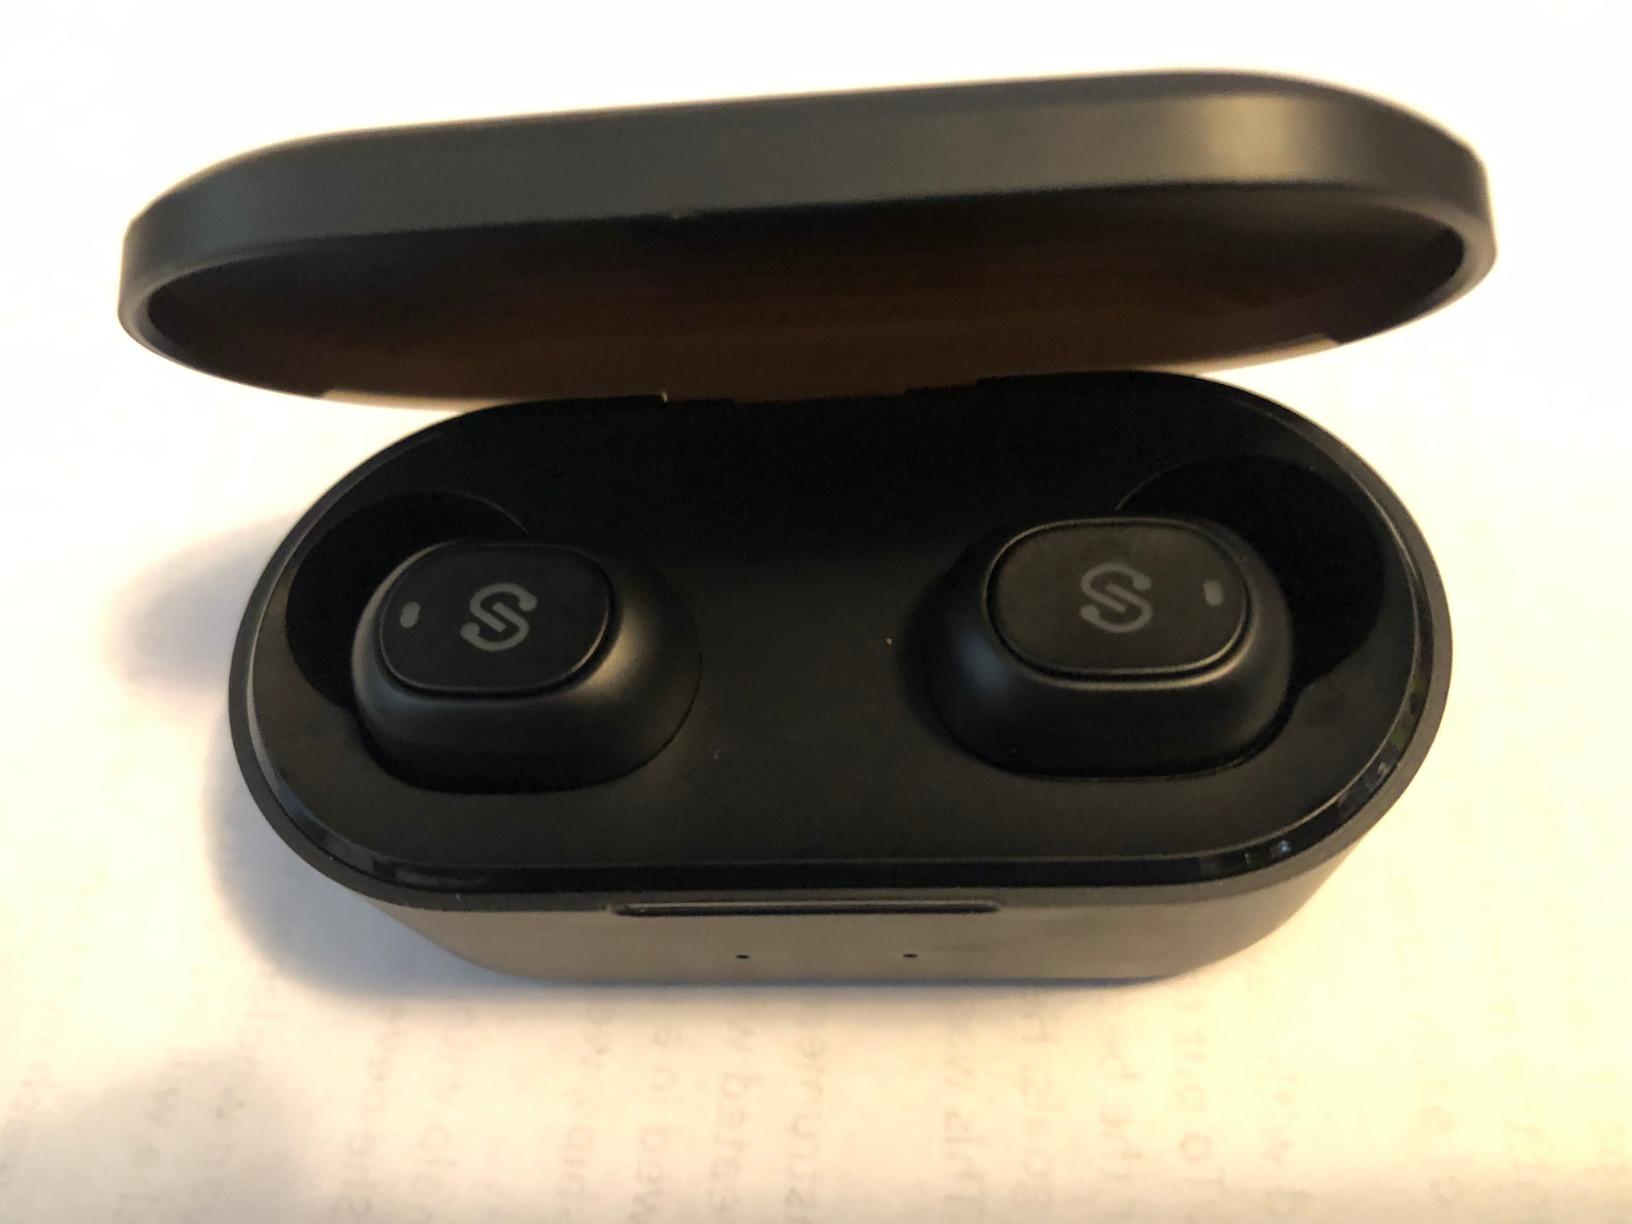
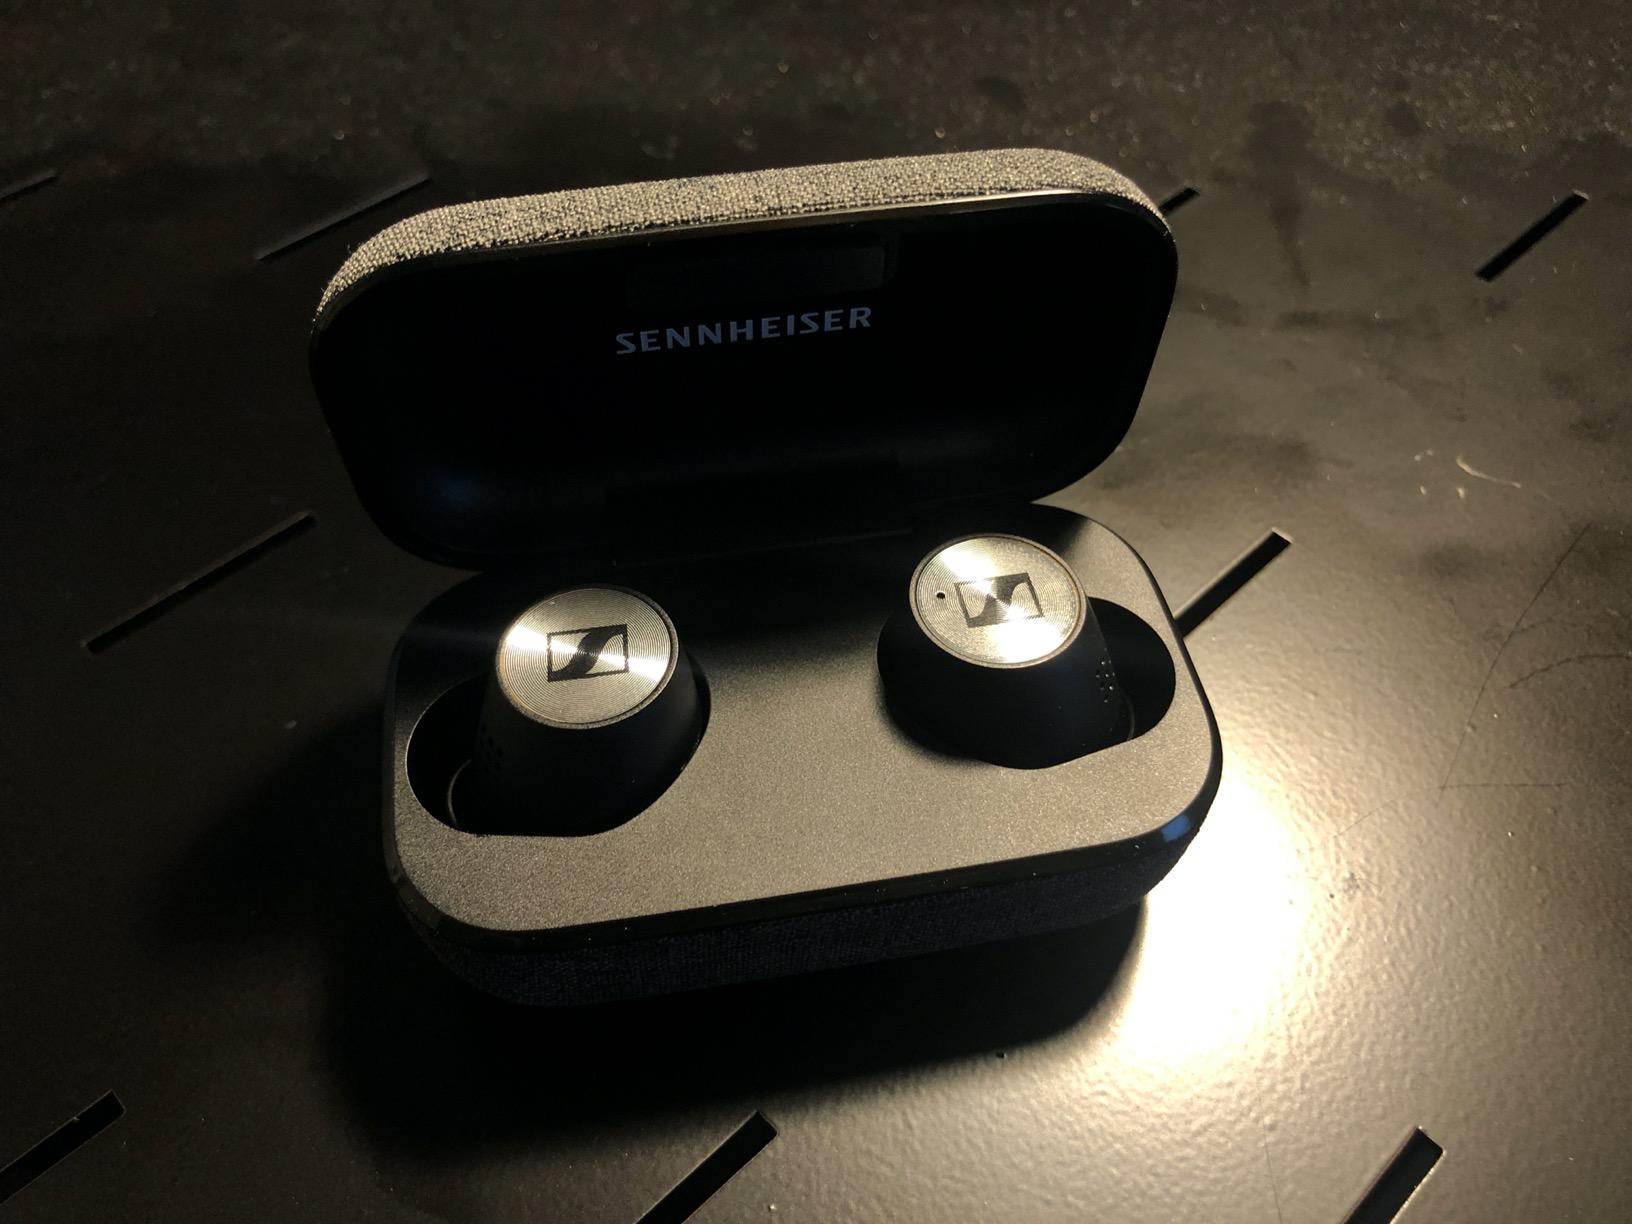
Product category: earbuds
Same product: no